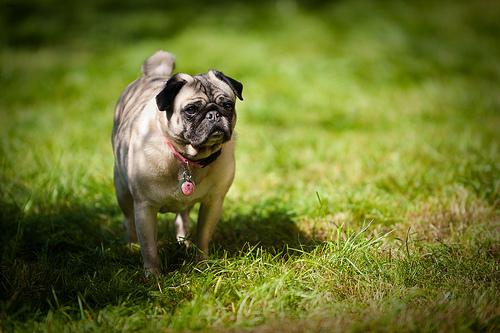
Breed: pug